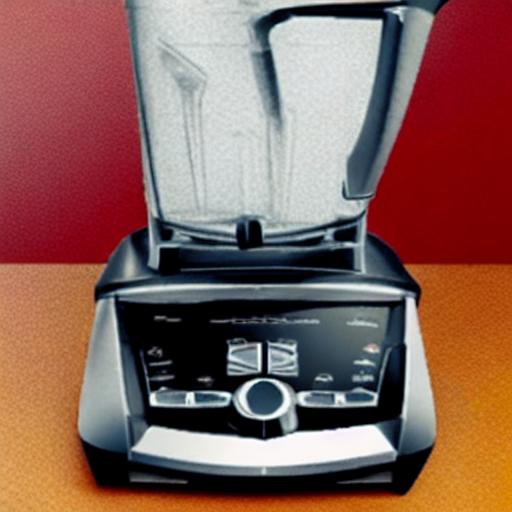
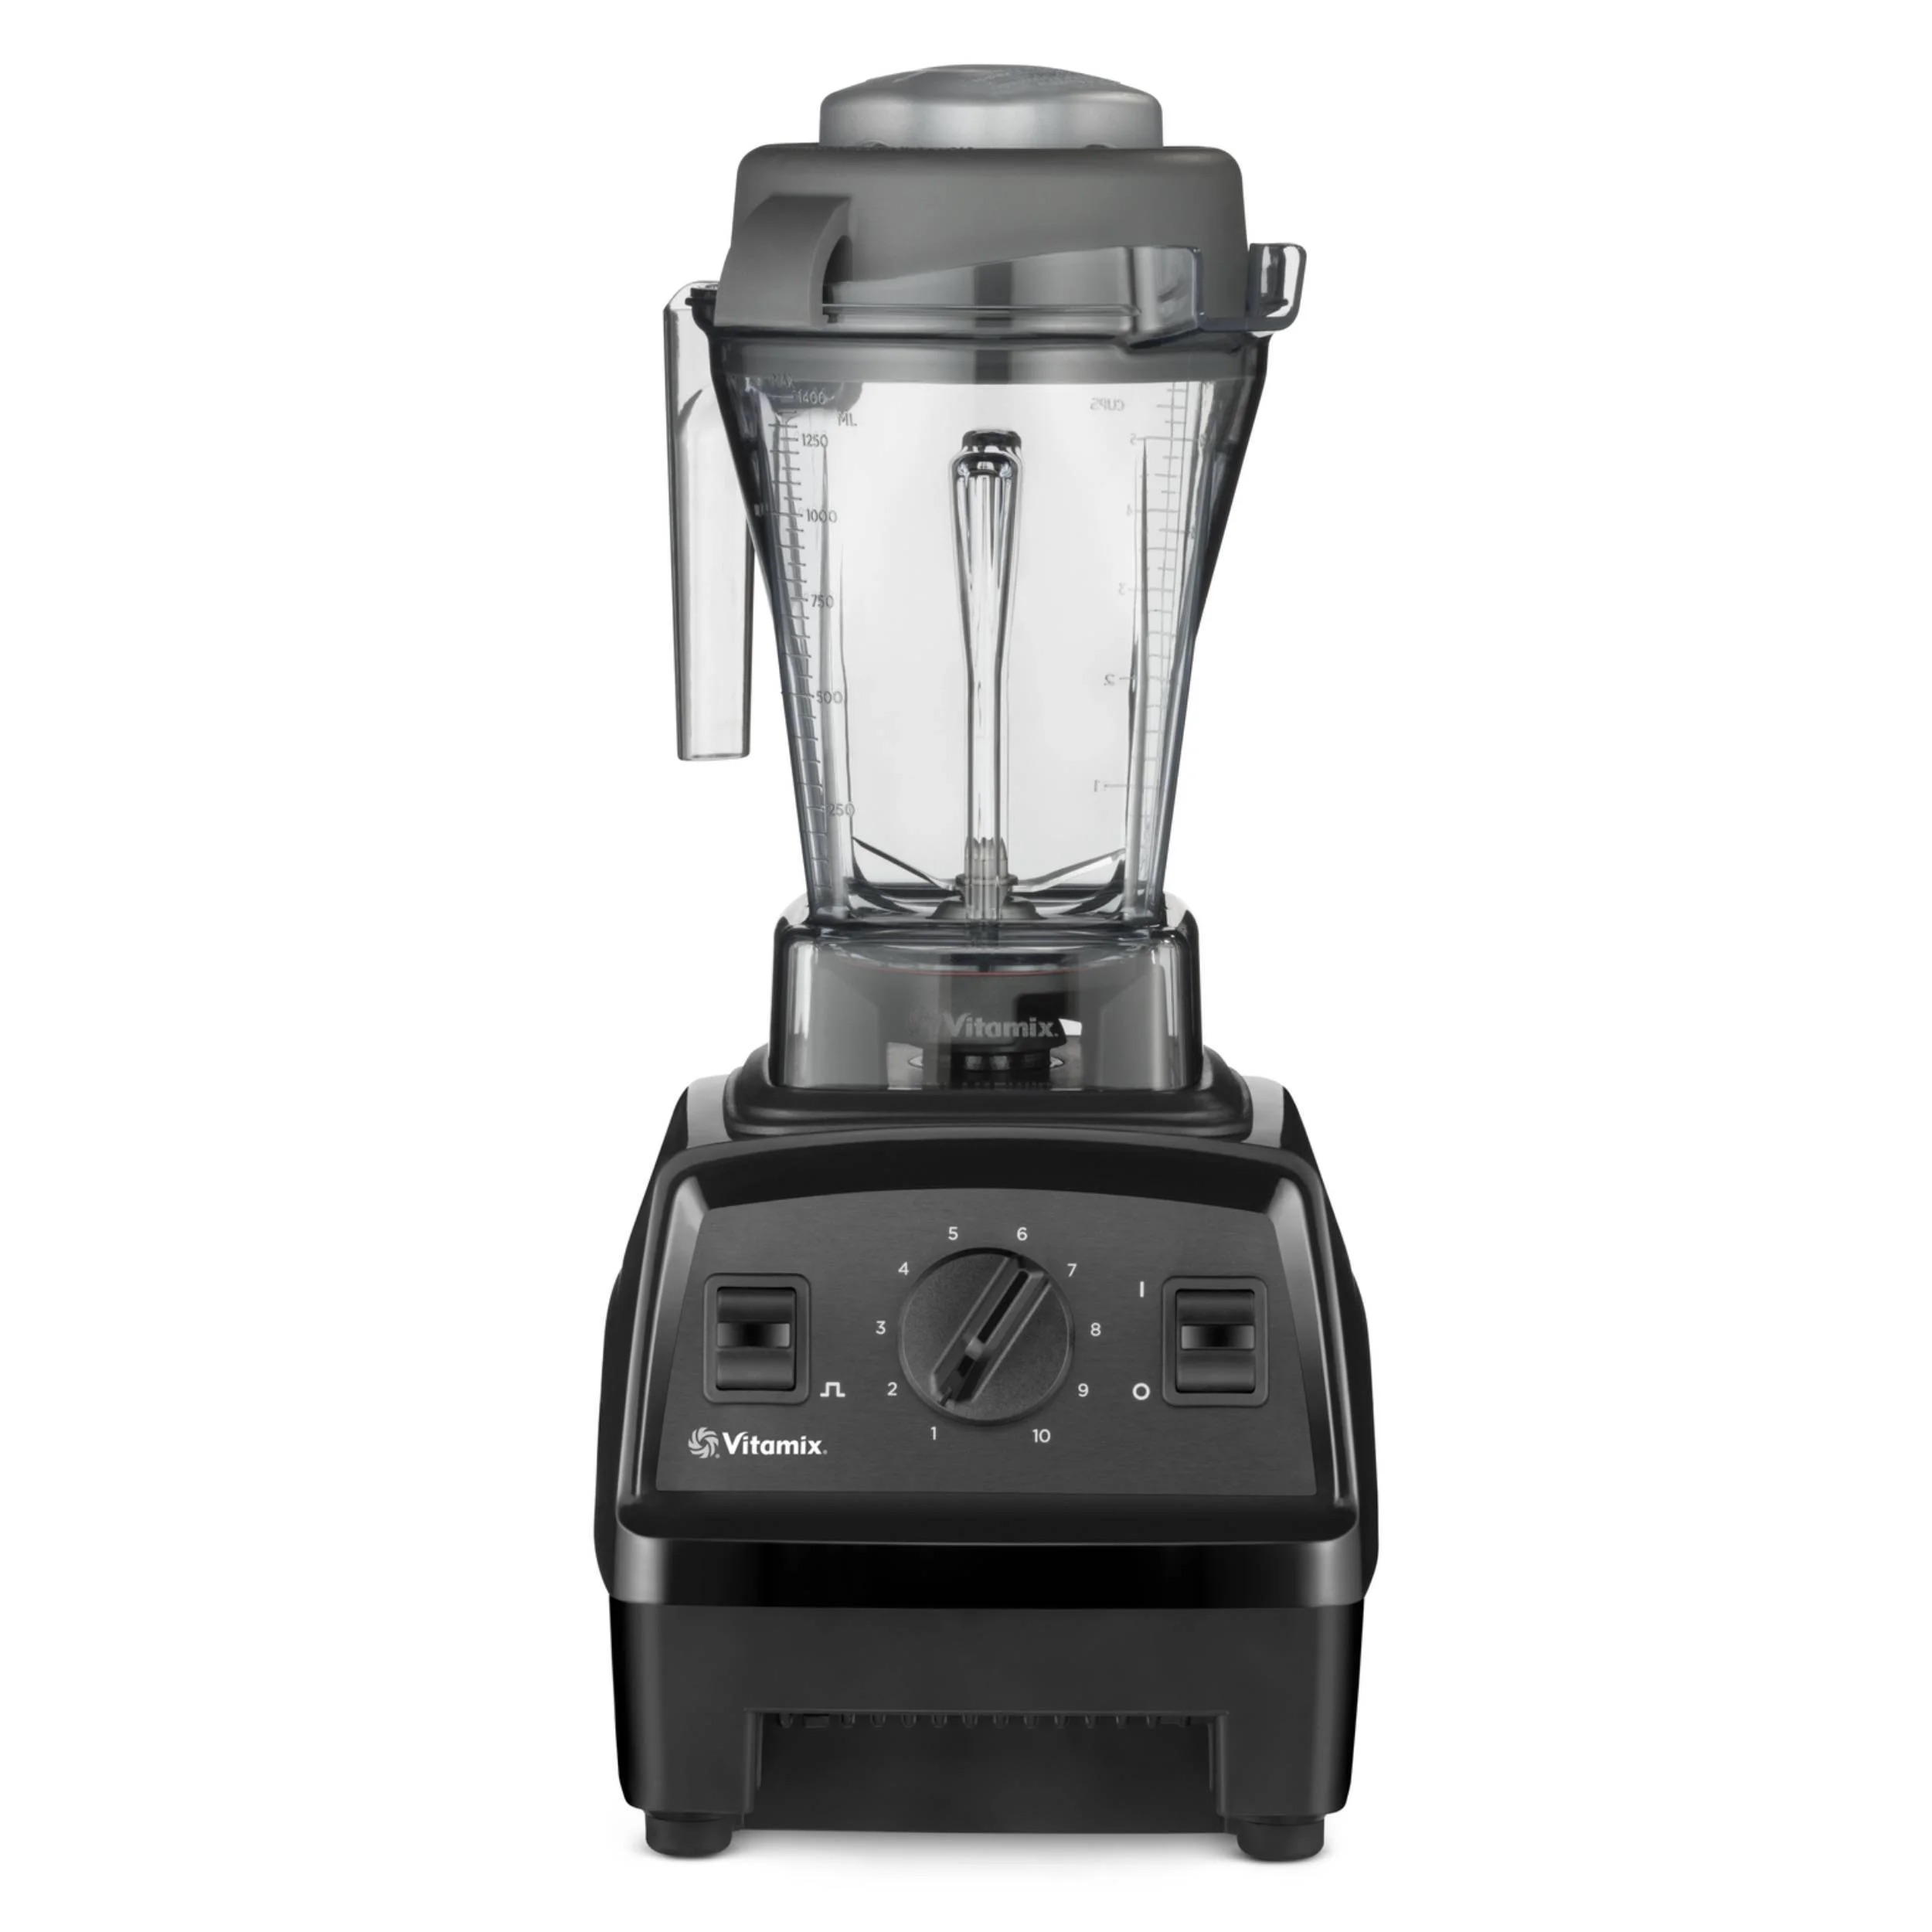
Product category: items_blender
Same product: no